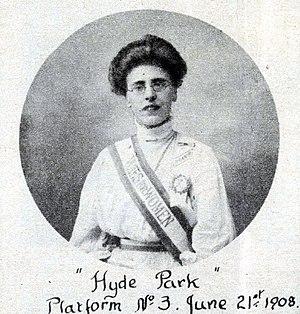
Louie Cullen est une suffragette britannique et australienne. Elle a été emprisonnée pour ses activités en faveur du droit de vote des femmes, et a reçu une broche de la prison Holloway.